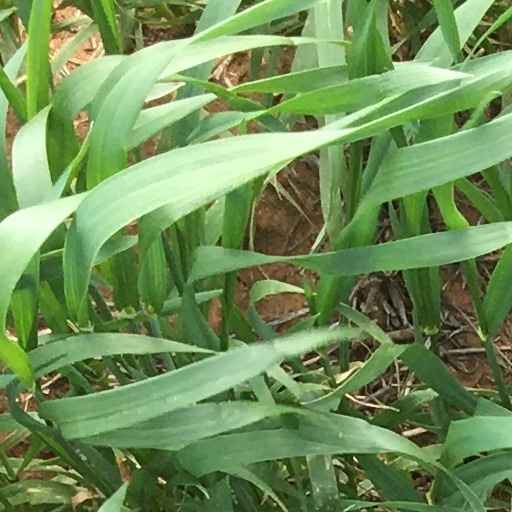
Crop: wheat